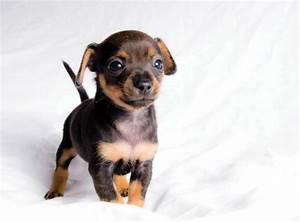
Label: dog